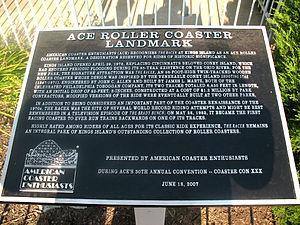
The Racer sont des montagnes russes racing en bois du parc Kings Island, situé à Mason, dans le Comté de Warren, en Ohio, aux États-Unis. À leur ouverture le 29 avril 1972, elles étaient les montagnes russes les plus rapides au monde. Le parcours de montagnes russes est conçu par John C. Allen. L'attraction est l'une des montagnes russes de Kings Island encore en fonctionnement aujourd'hui.